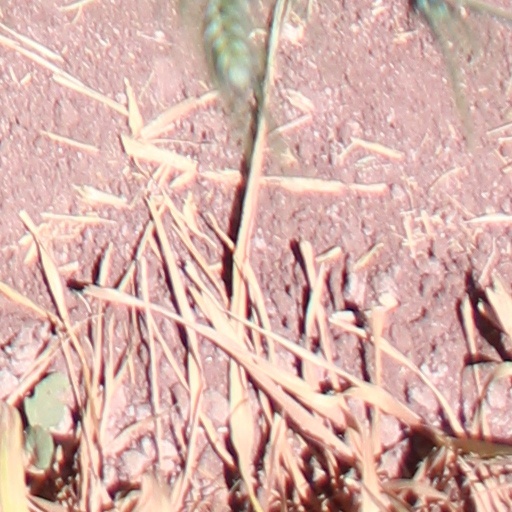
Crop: wheat